Idrus Harun

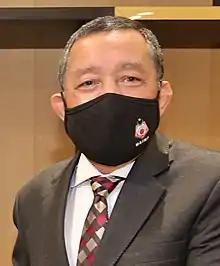
Idrus in 2021

Idrus bin Azizan Harun (Jawi: إدروس بن عزيزان هارون; born 2 February 1955) is a Malaysian lawyer and the former Attorney General of Malaysia from 2020 to 2023.